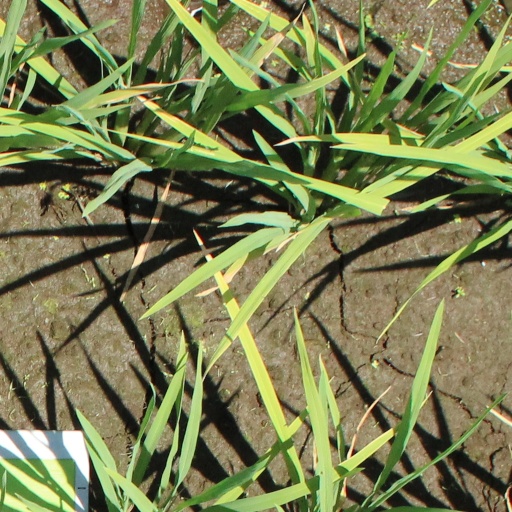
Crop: rice